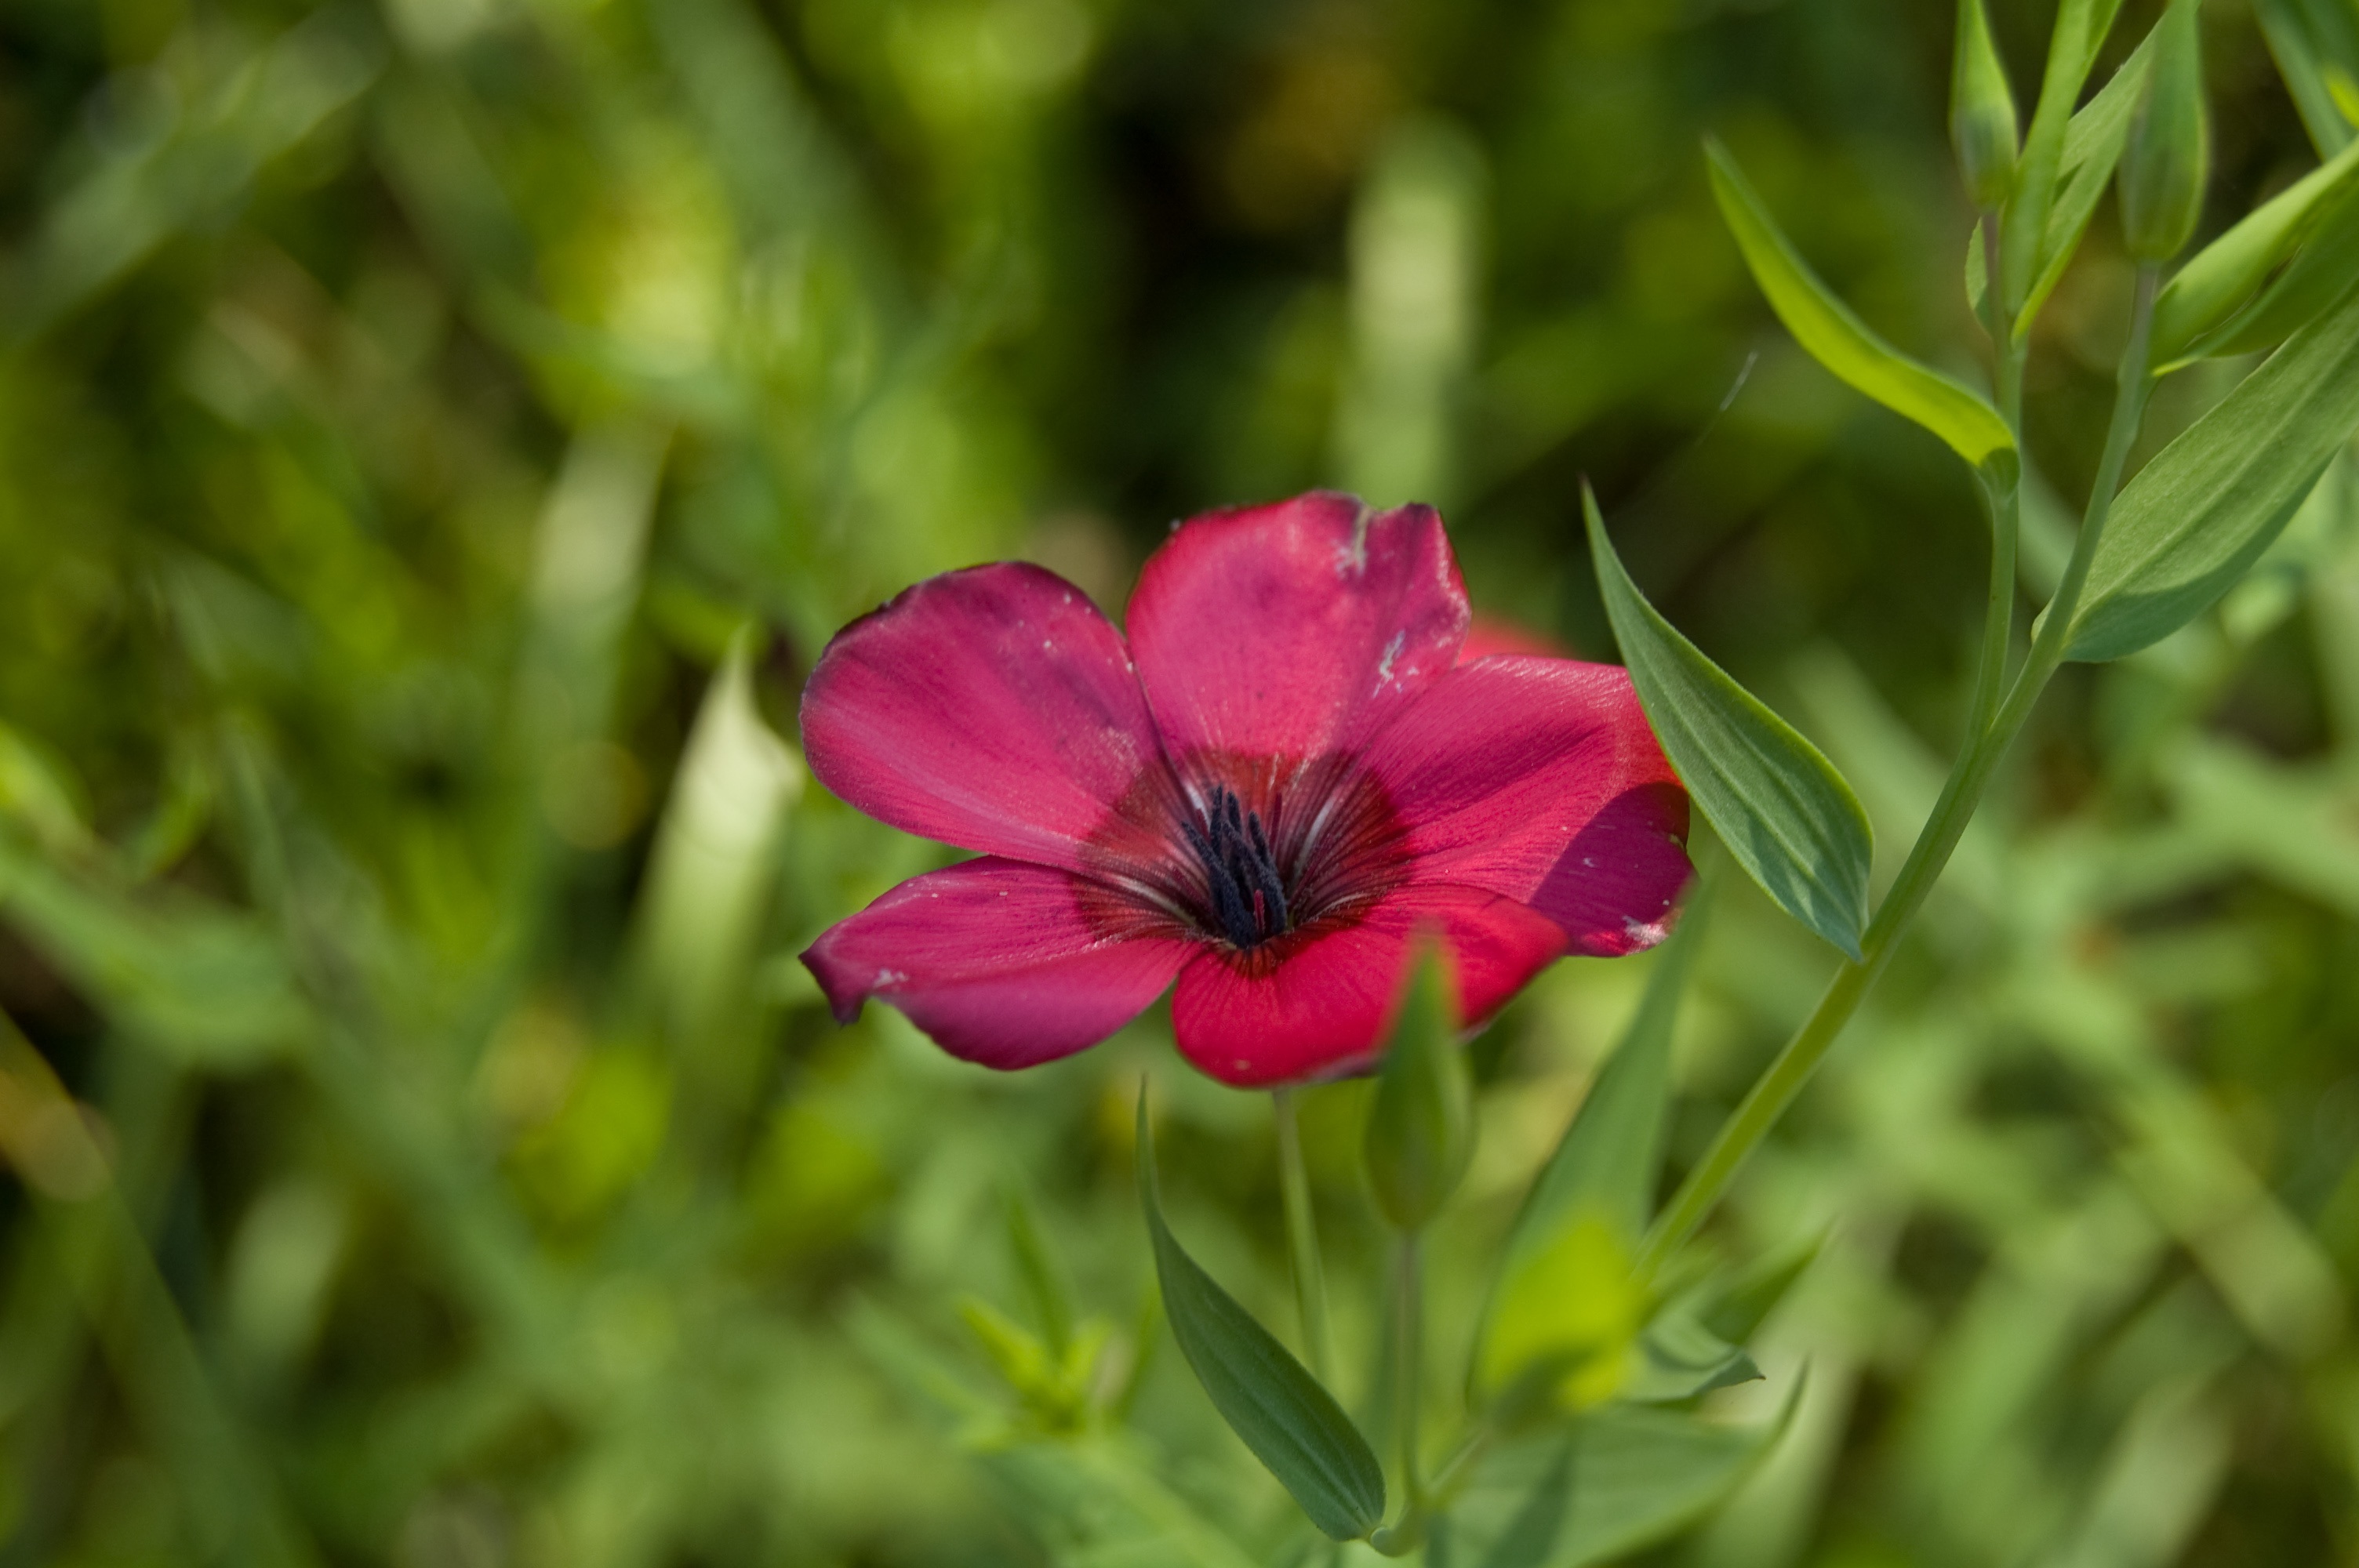
nature, blossom, plant, meadow, flower, petal, bloom, floral, green, botany, rest, garden, pink, flora, wildflower, close up, macro photography, flowering plant, gaudy, plant stem, land plant